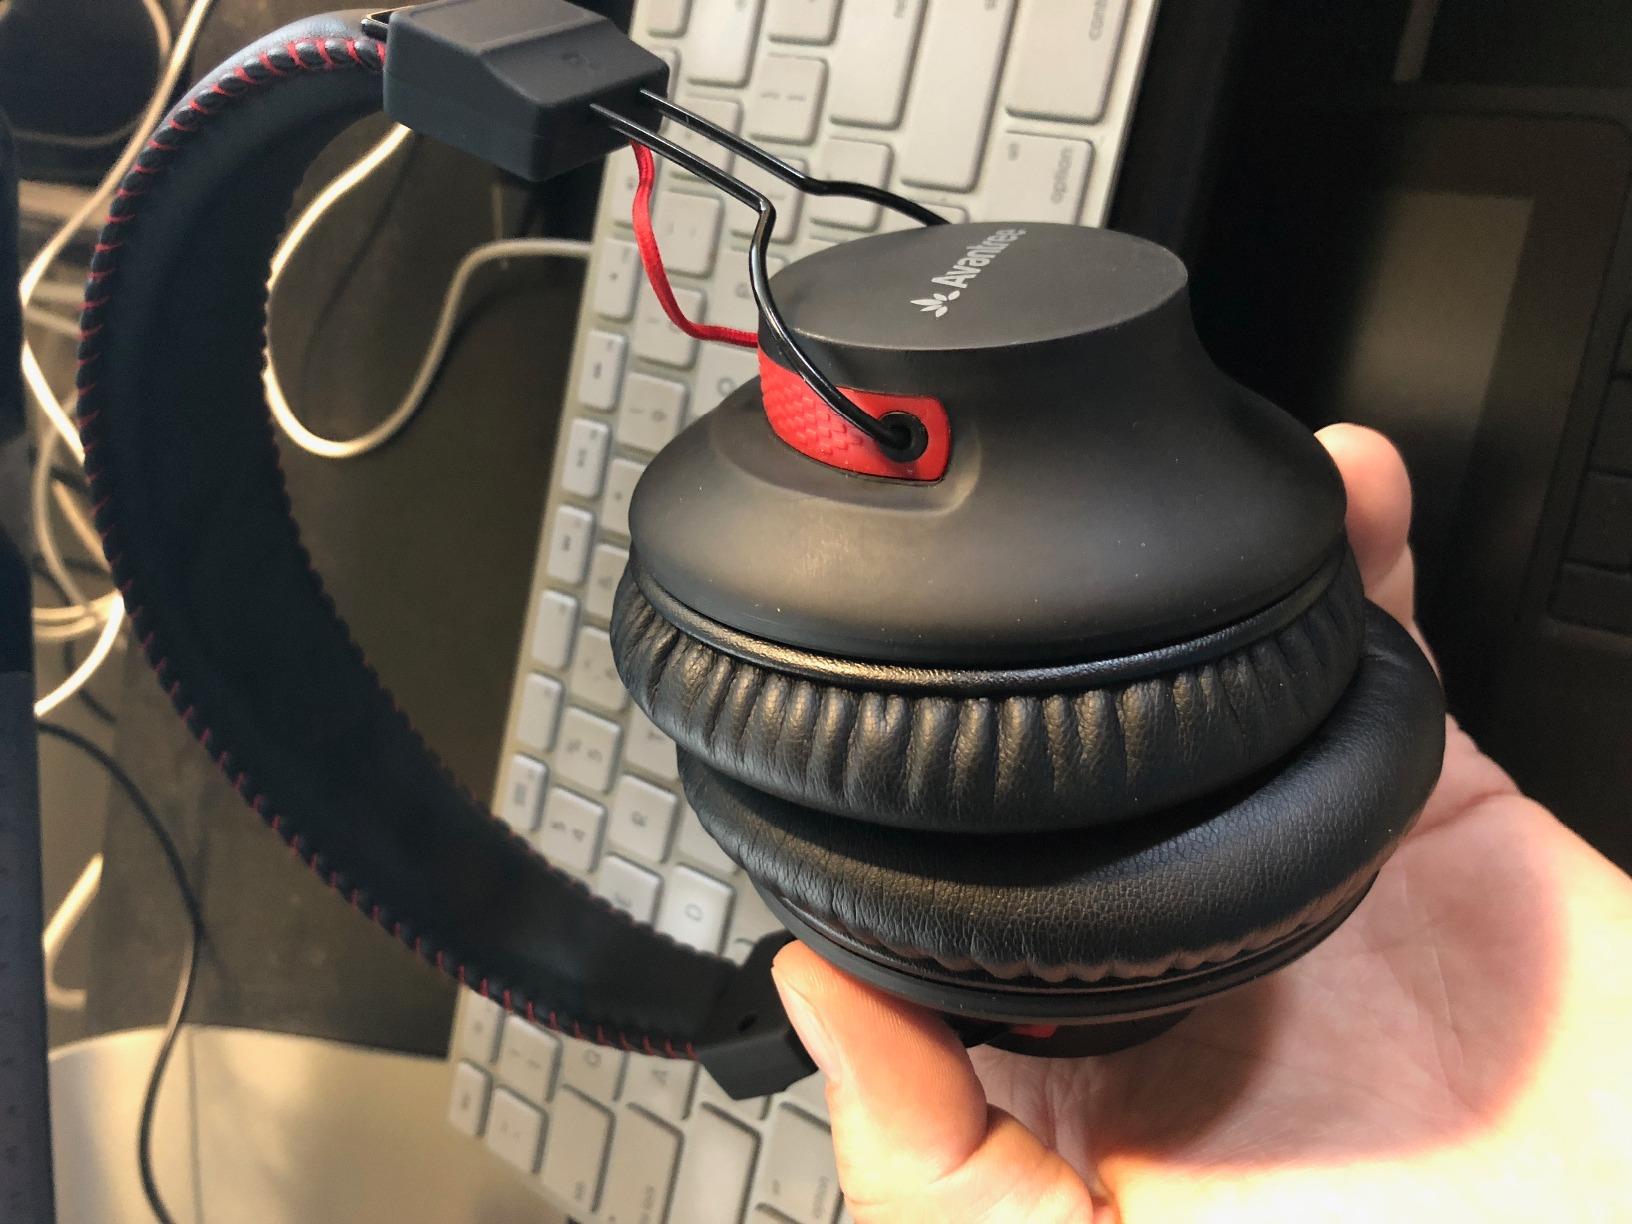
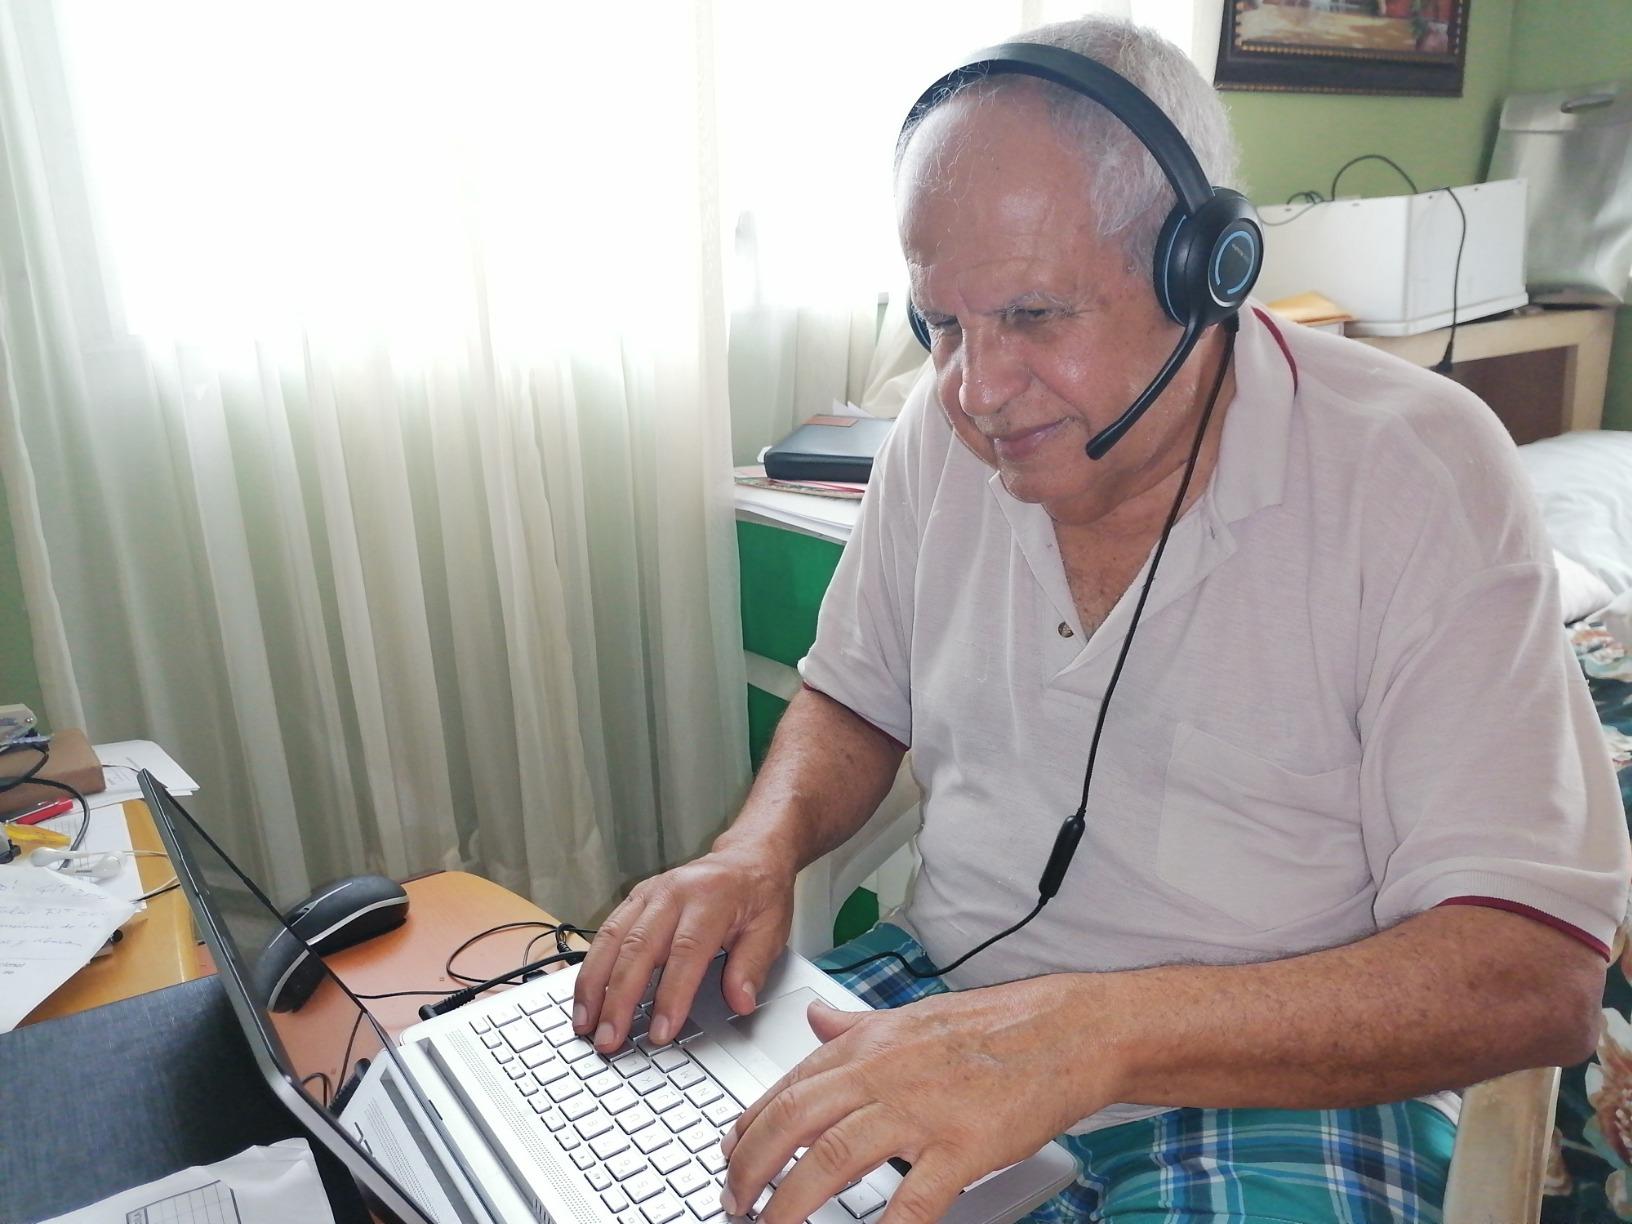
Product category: headphones
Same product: no